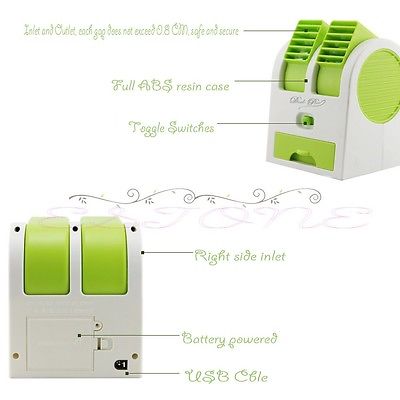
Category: fan